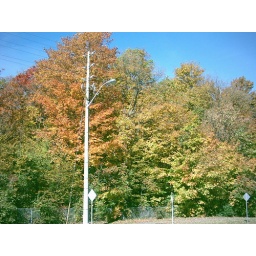
autumn trees along mccarthy road in hunt club, ottawa. thanksgiving sunday, 2006.